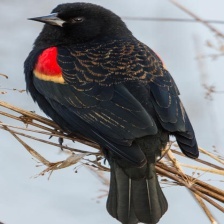
Species: RED WINGED BLACKBIRD
Scientific name: AGELAIUS PHOENICEUS